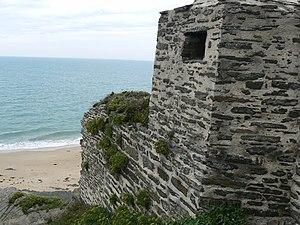
Vestiges de l'ancien corps de garde de Carteret
"Après avoir été probablement utilisé par le peuple des Unelles, le Cap de Carteret a été fortifié par les Romains dans le cadre de l'operation militaire ""Côte saxonne"" durant la seconde moitié du IIIᵉ siècle. Le fort, dont le périmètre est le même que celui du muret actuel qui entoure le sommet du cap, servait principalement a abriter les escales de la Classis Britannica.